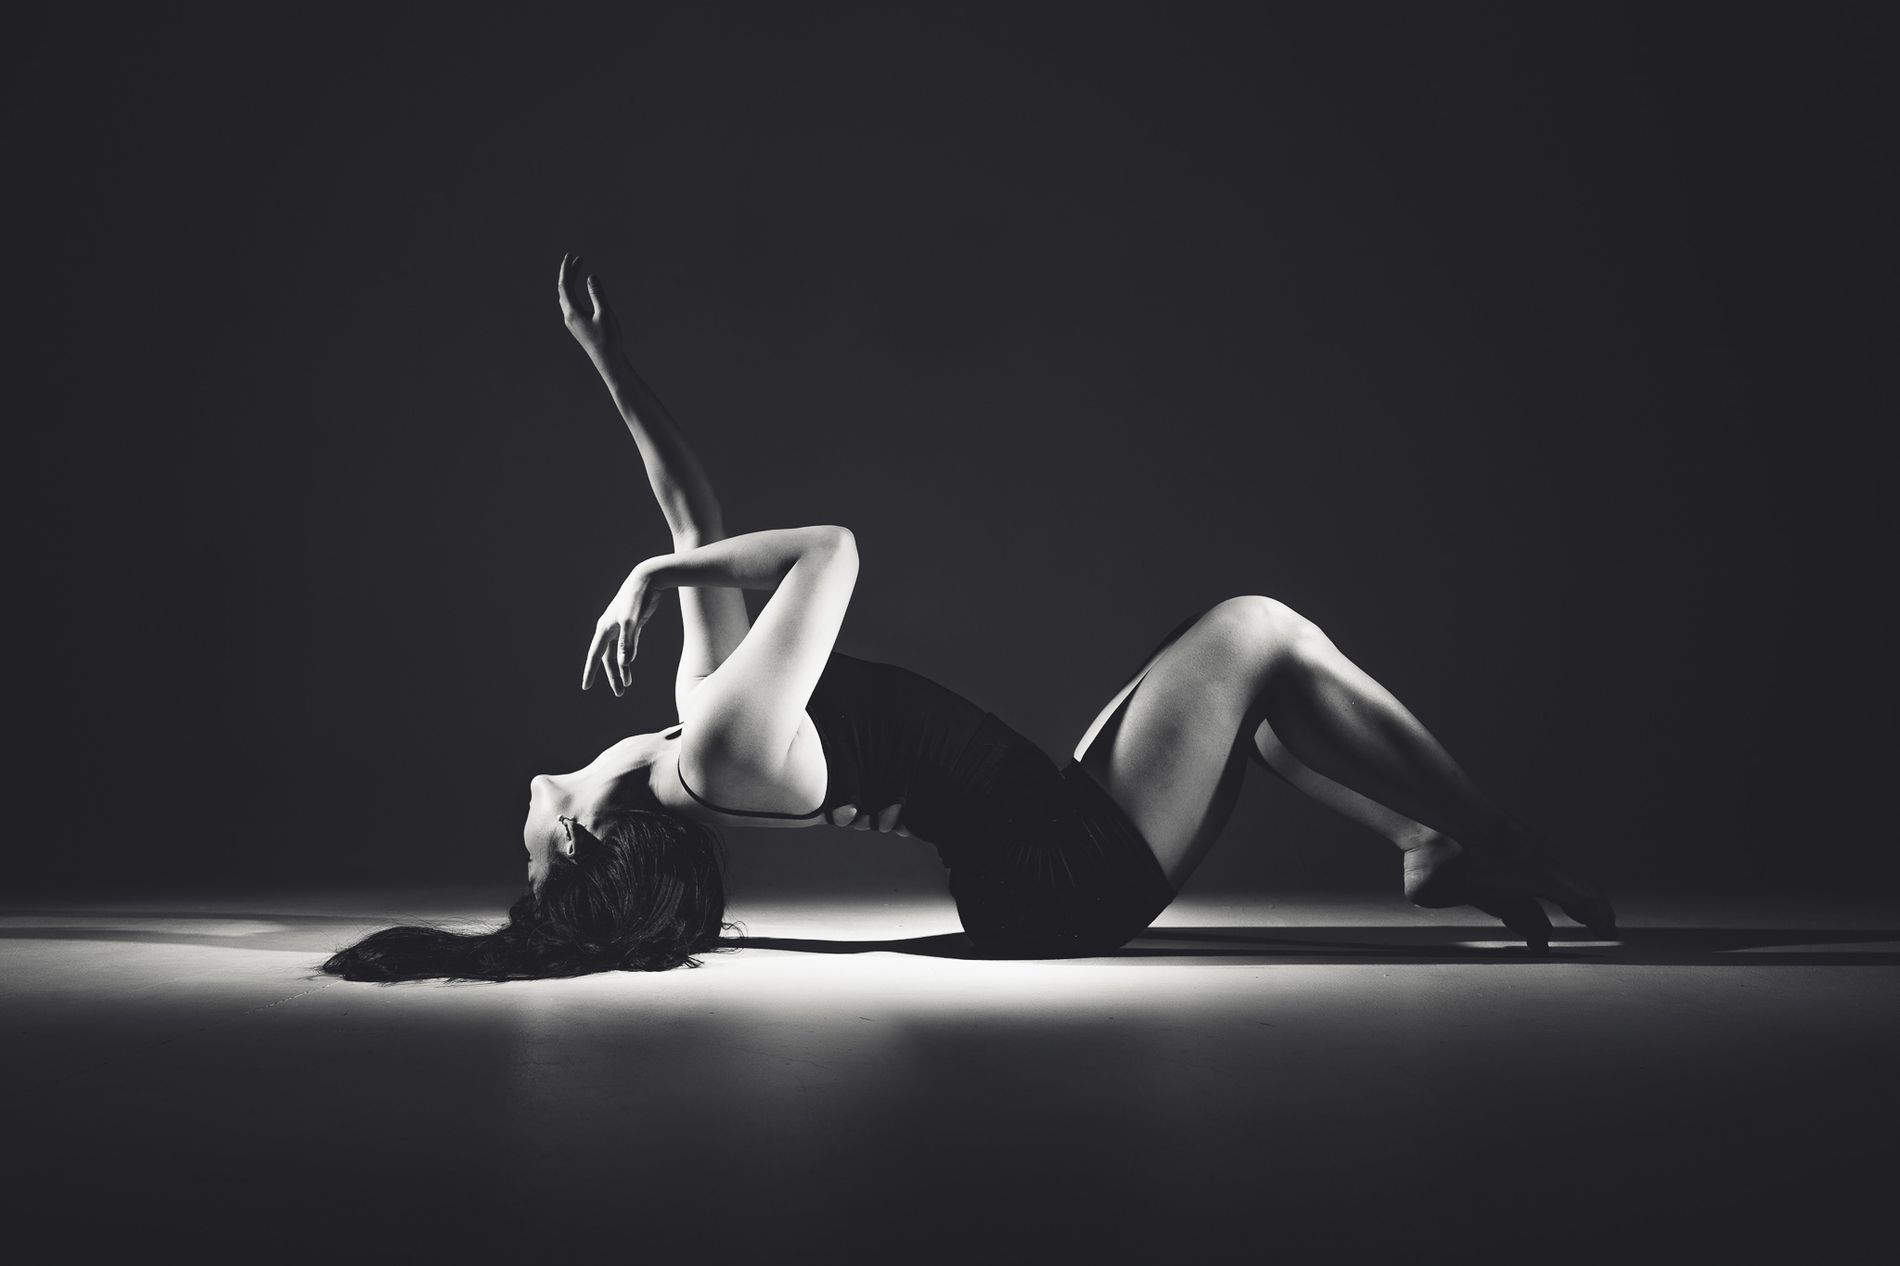
dramatic dance pose
The image is a black and white photograph of a female dancer in a dramatic backbend pose.
 She is lying on the floor with her back arched, head tilted back, and one arm raised above her head.
She is wearing a dark bodysuit accentuating her form.
The background is a gradient of dark to light gray.
The lighting emphasizes the contours of her body and the fluidity of her movement.
This eye level captures a dancer in a backbend pose, illuminated by a spotlight.
floor and a dark background.
The grayscale palette enhances the contrast between light and shadow.
The photograph follows a portrait style, focusing on the dancer’s body language
Labels: Dancing, Leisure Activities, Person, Body Part, Finger, Hand, Adult, Female, Woman, Clothing, Shorts, Back, Animal, Cat, Mammal, Pet, Footwear, High Heel, Shoe, Dance Pose, Black background, floor, Shades
Camera: NIKON CORPORATION NIKON Z 7
Lens: NIKKOR Z 35mm f/1.8 S
Aperture: F7.1
Exposure: 1/200 sec
ISO: 100
Focal length: 35.0 mm